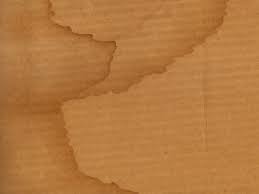
Waste category: cardboard